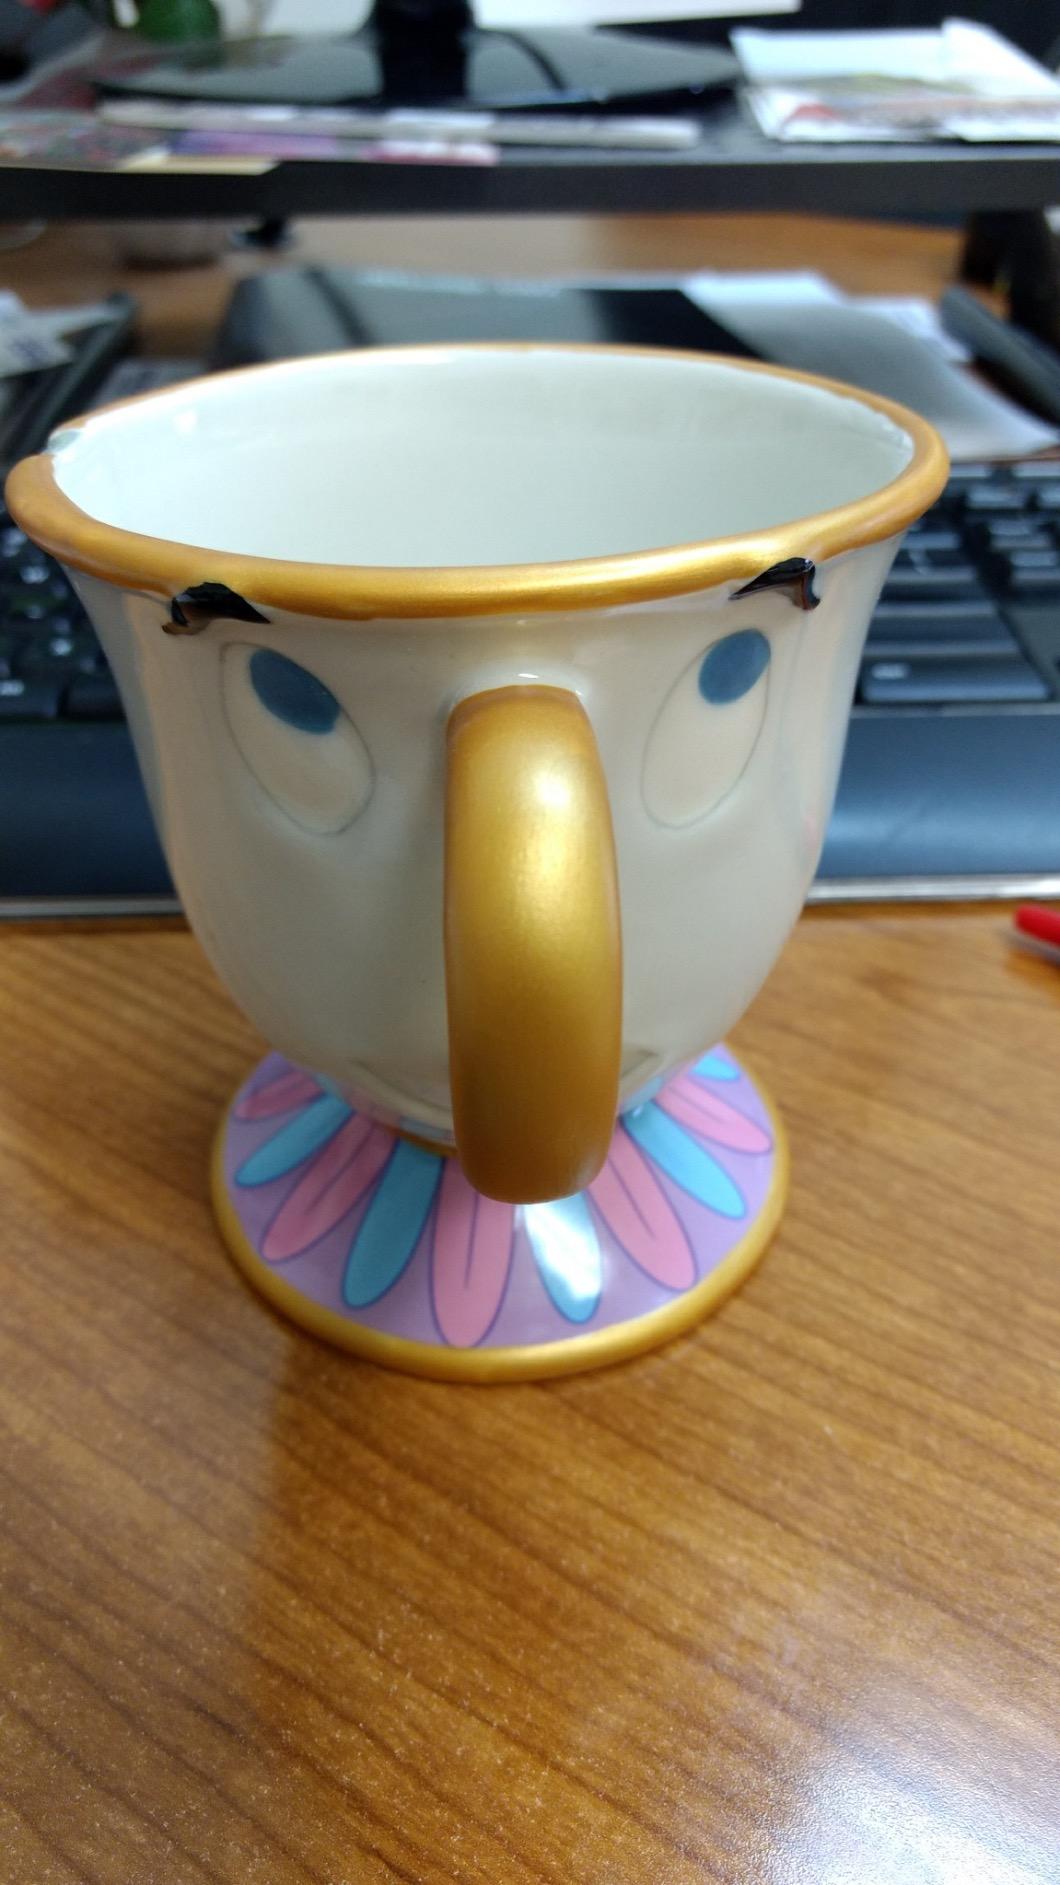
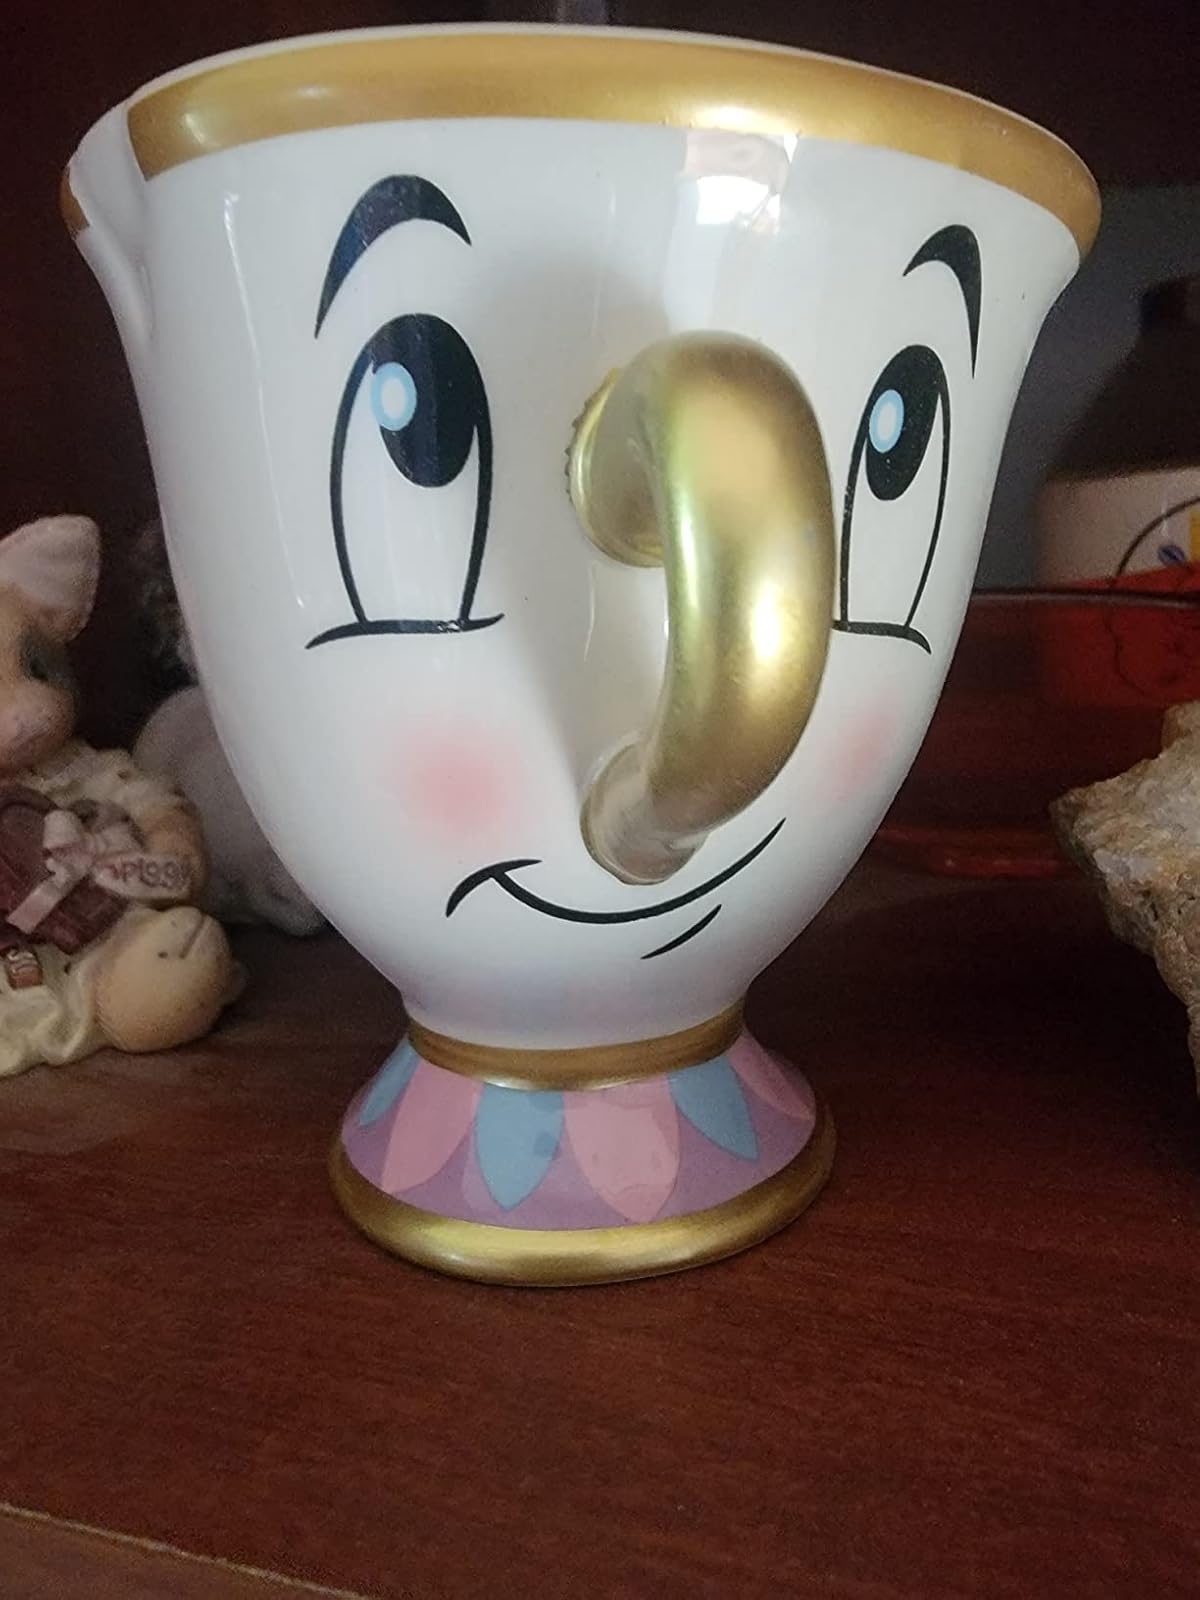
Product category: items_mug
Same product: no